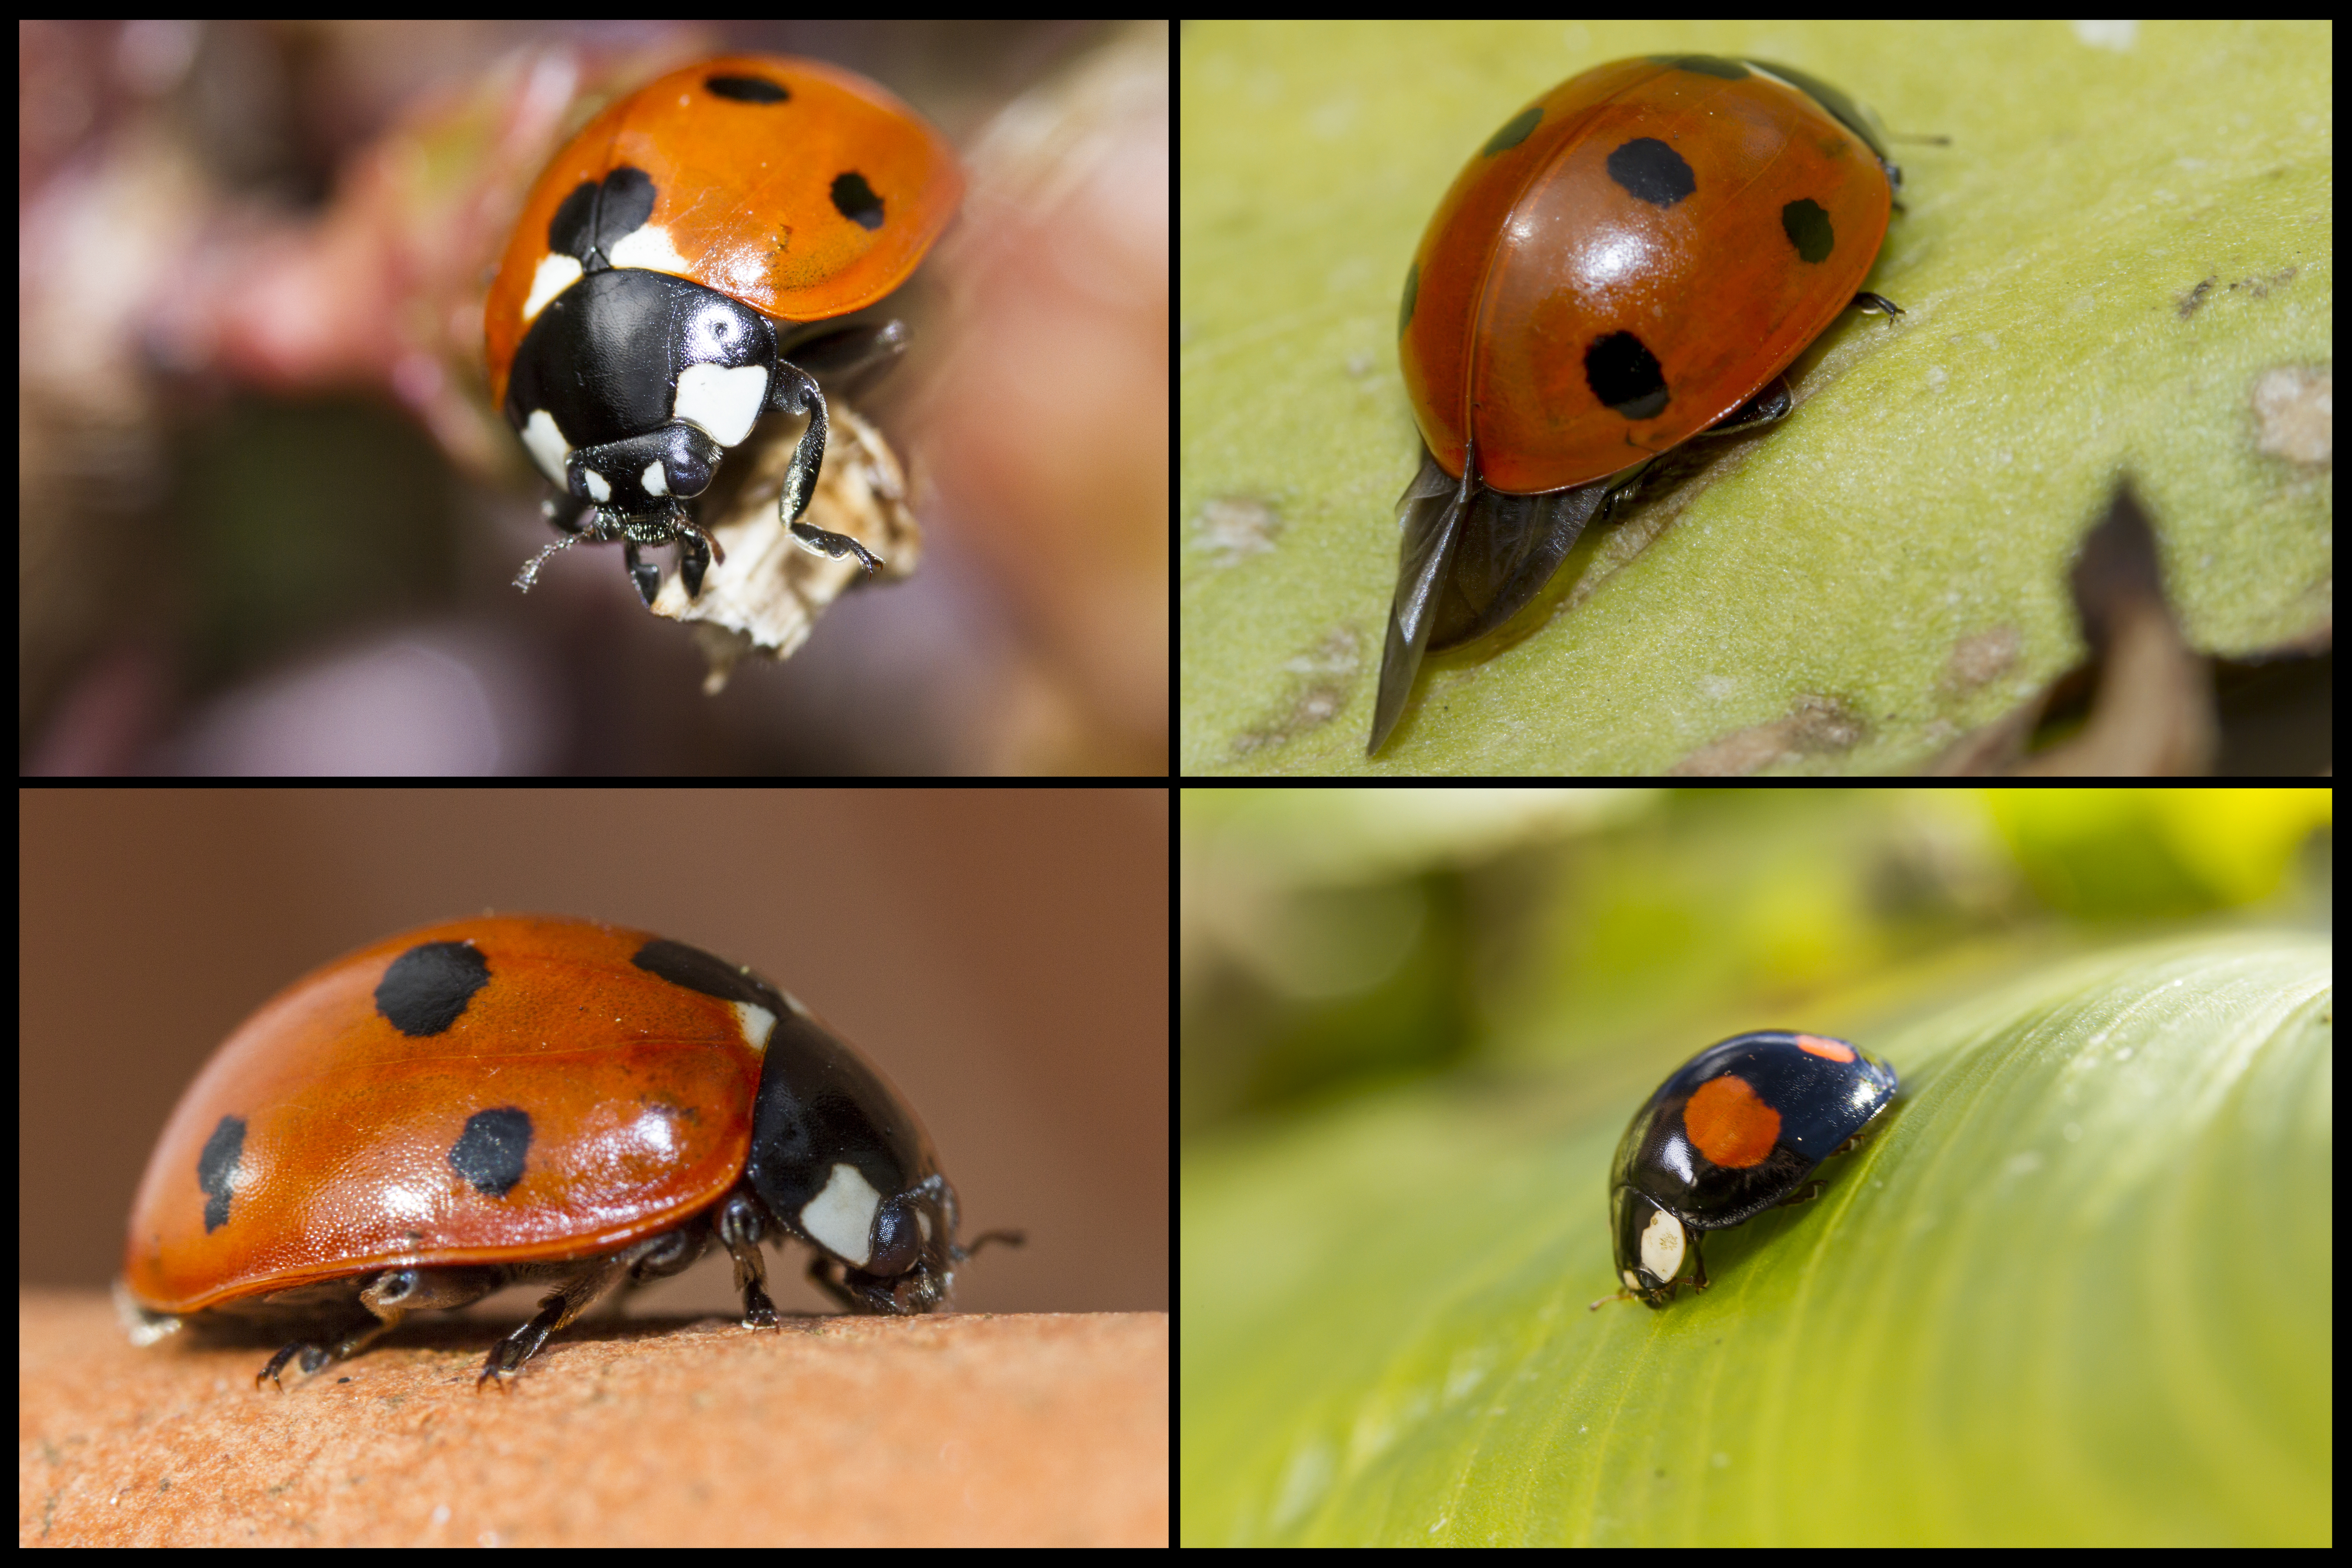
insect, macro, garden, fauna, ladybird, invertebrate, outdoors, uk, canon7d, beetle, ladybugs, nikkvalentine, peterborough, canon60mmmacrousm, macro photography, arthropod, leaf beetle